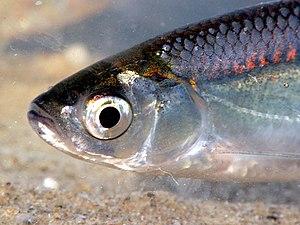
L’ablette, aussi appelée sofie ou alburne dans le sud de la France, est un petit poisson argenté qui vit dans les eaux douces d'Europe.